Wilson Savoy

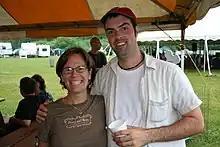
A fan with Wilson Savoy in June 2008

Wilson Allen Savoy (born February 1, 1982, in Eunice, Louisiana) is a Grammy winning accordionist, keyboard player, fiddler and singer with the Cajun bands Pine Leaf Boys and The Band Courtbouillon, as well as a local filmmaker in Lafayette, LA. His father Marc Savoy, famous accordion builder and musician, and his mother, Ann Savoy, musician, author and music producer, are well known ambassadors and supporters of preserving the Cajun culture.